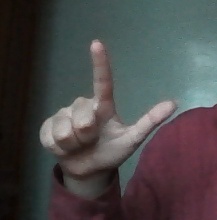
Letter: laam